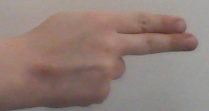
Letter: ain